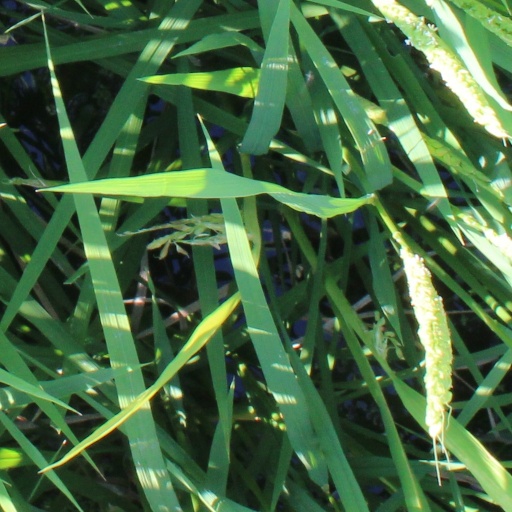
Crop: rice